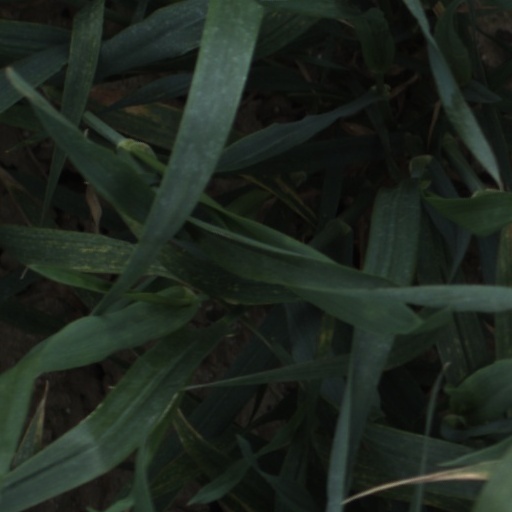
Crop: wheat